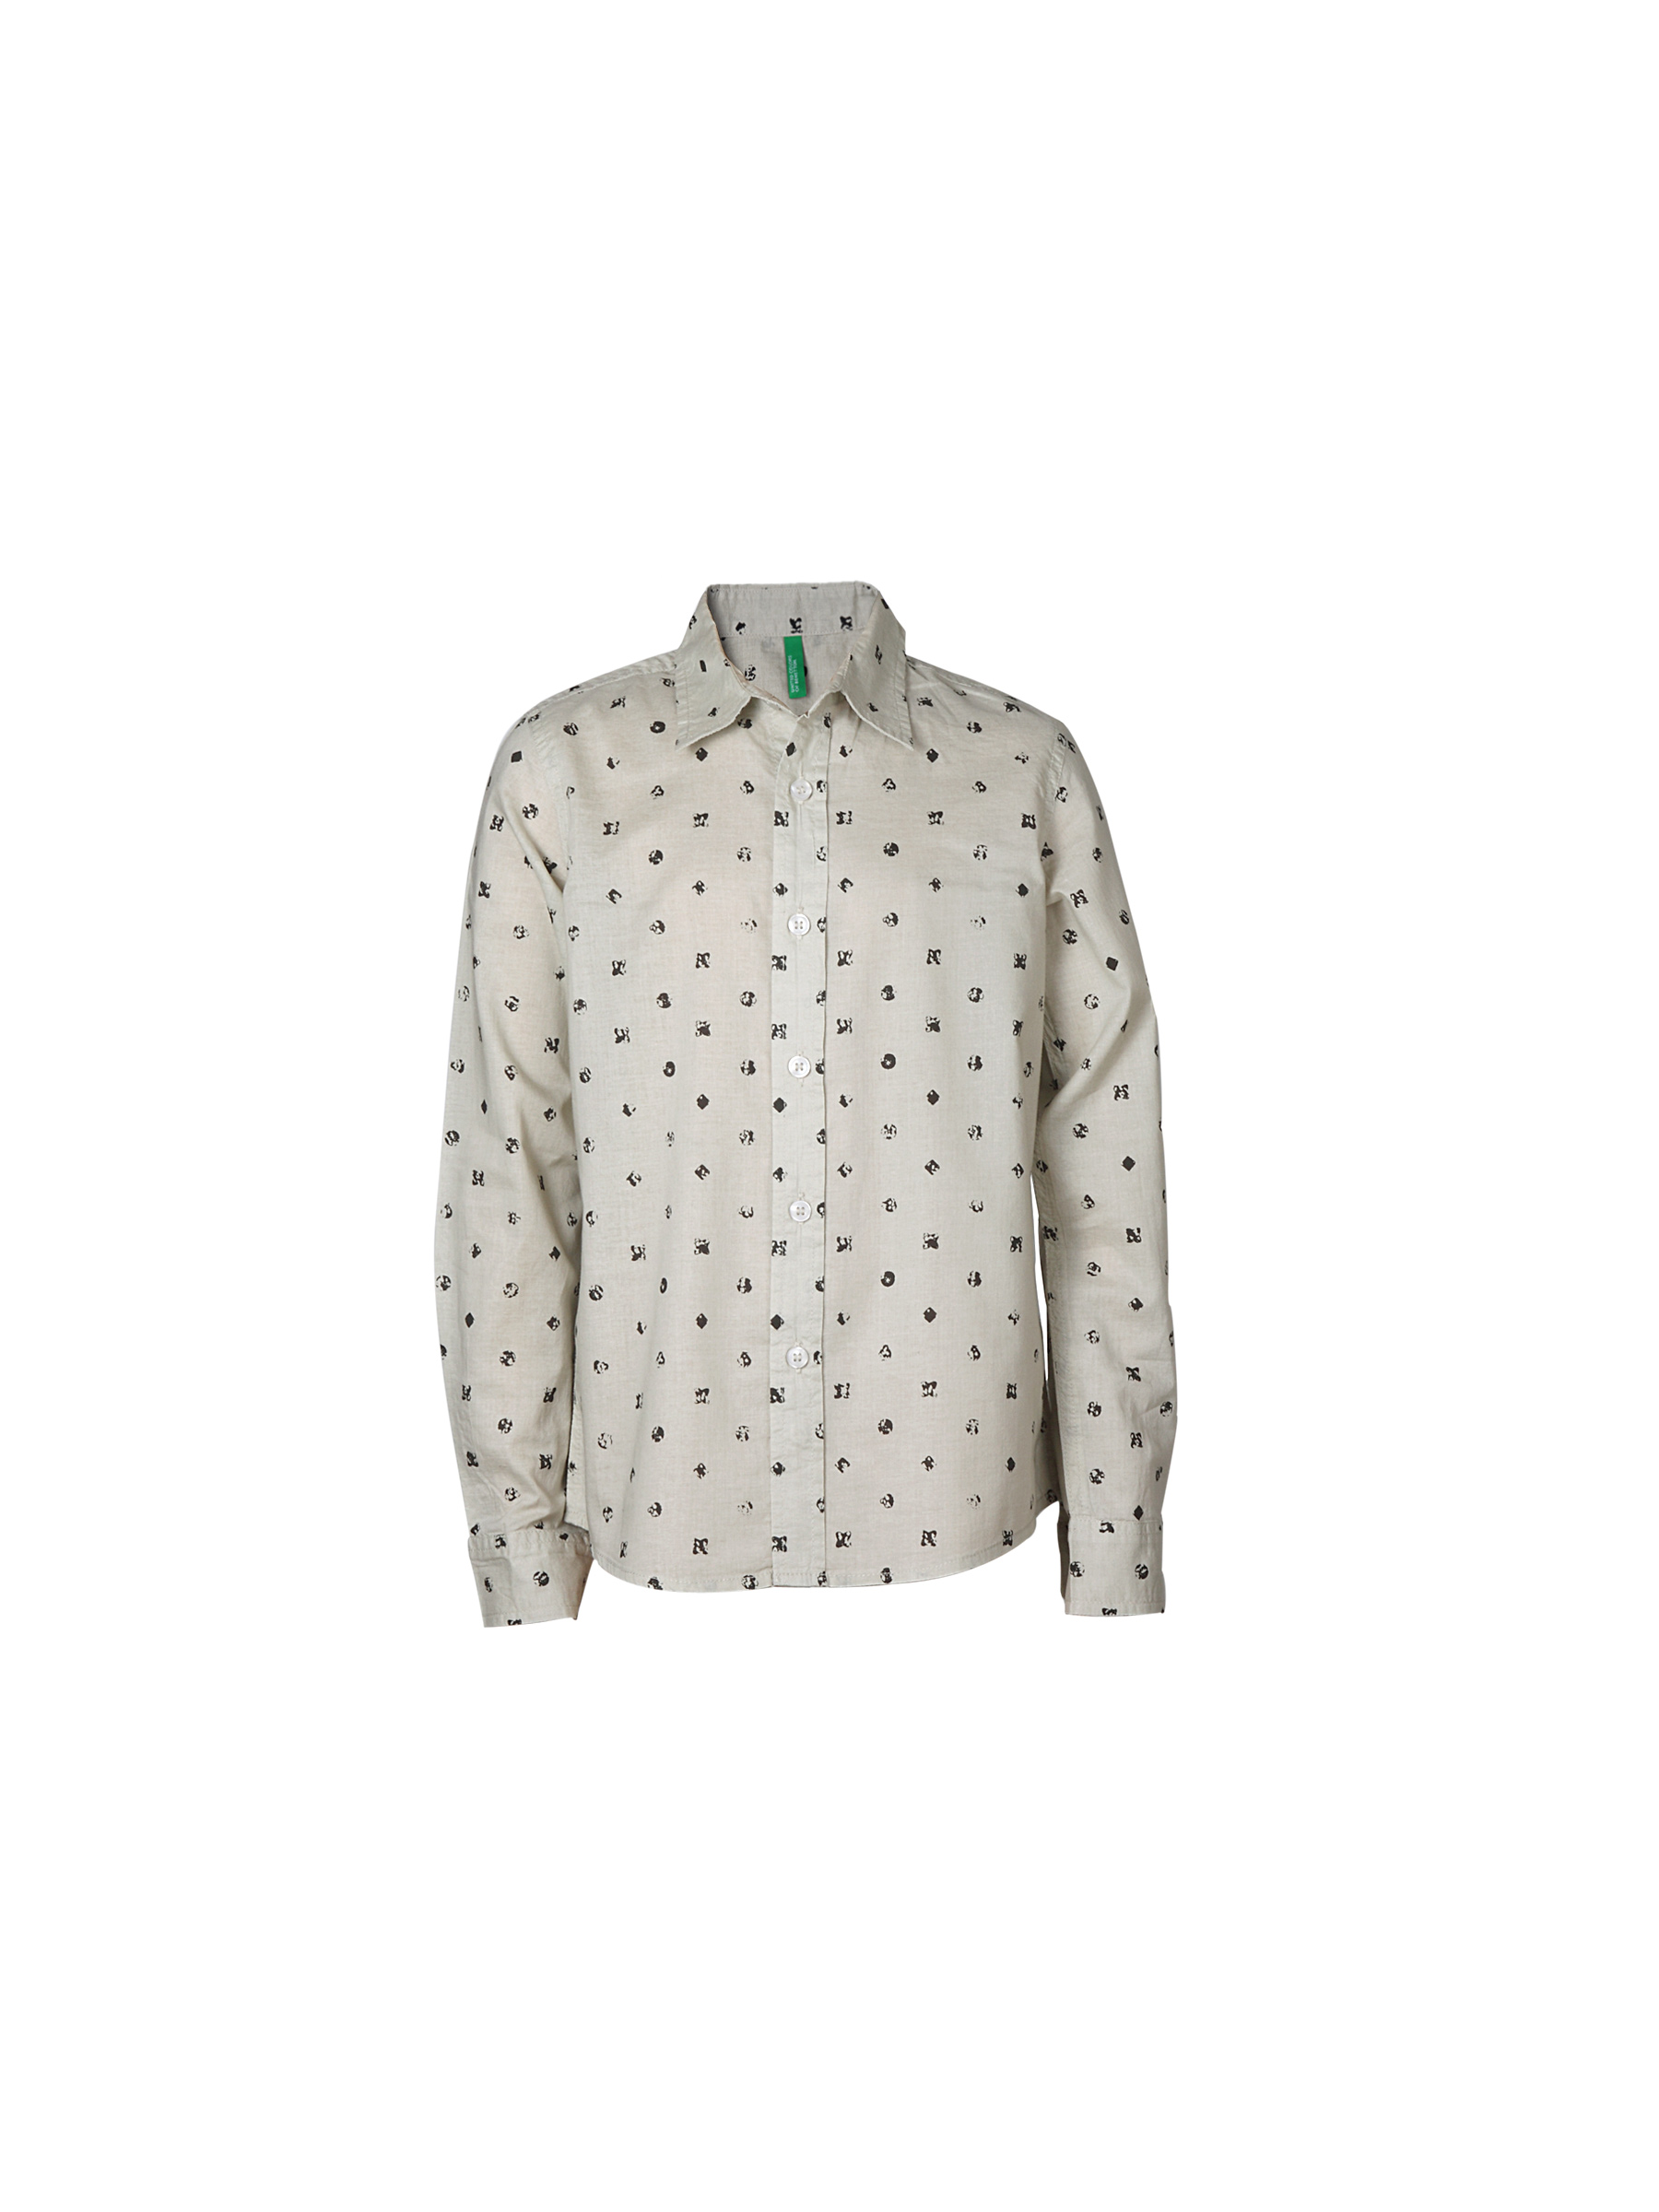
United Colors of Benetton Boys Printed White Shirt
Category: Apparel / Topwear / Shirts
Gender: Boys
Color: White
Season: Summer 2012
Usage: Casual